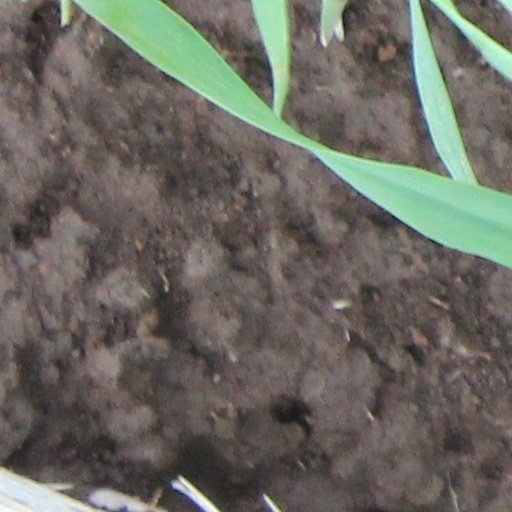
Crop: wheat